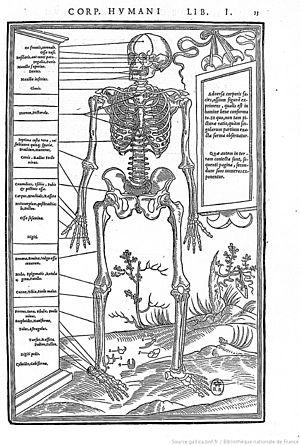
Description du squelette humain extraite de De Dissectione partium corporis écrit par Charles Estienne. Edition en 1545.
François Rabelais est un écrivain français humaniste de la Renaissance, né à la Devinière à Seuilly, près de Chinon.